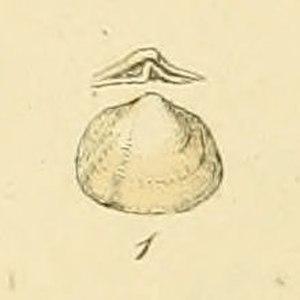
Poromya granulata est une espèce de mollusques bivalves de famille des Poromyidae. Ce bivalve a la particularité d'être carnivore. On le trouve dans la partie nord de l'océan Atlantique.
Les Poromyoidea sont une super-famille de mollusques bivalves de l'ordre des Anomalodesmata.
Les Poromyidae sont une famille de mollusques bivalves de l'ordre des Pholadomyoida.